Aya Brea

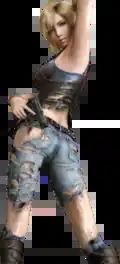
Aya Brea's character design and destructible clothing mechanic in "The 3rd Birthday" has received criticism for gratuitous erotica.

Aya's looks and sexuality became the focus of discussion during the marketing campaign of "The 3rd Birthday" and following its subsequent release. Multiple sources such as "Destructoid", "UGO", "Gadżetomania", "FHM" and "Tom's Guide" have published articles which approved of her redesign and more sexualized portrayal compared to previous appearances. "Complex" published multiple articles which discuss the character's physically attractive qualities. In 2012, Polish console gaming magazine "PSX Extreme" conferred Aya the title of "Miss of Video Games".